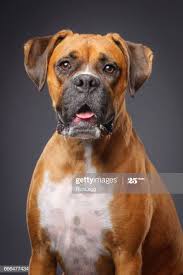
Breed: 225-n000082-boxer